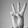
ASL letter: W